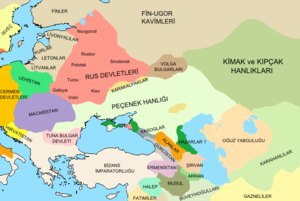
Les Khazars sont un peuple semi-nomade turc d’Asie centrale ; leur existence est attestée entre le VIᵉ et le XIIIᵉ siècle apr. J.-C.